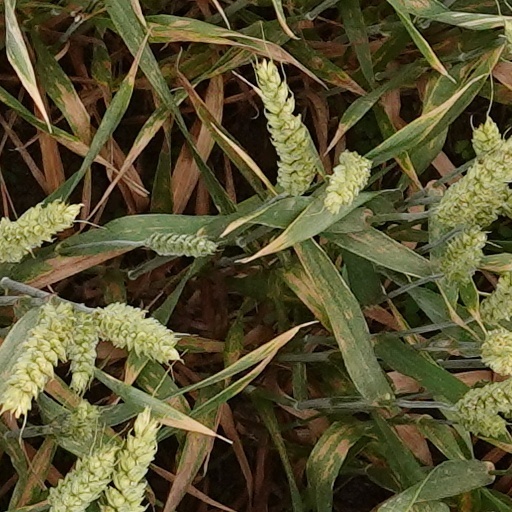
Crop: wheat